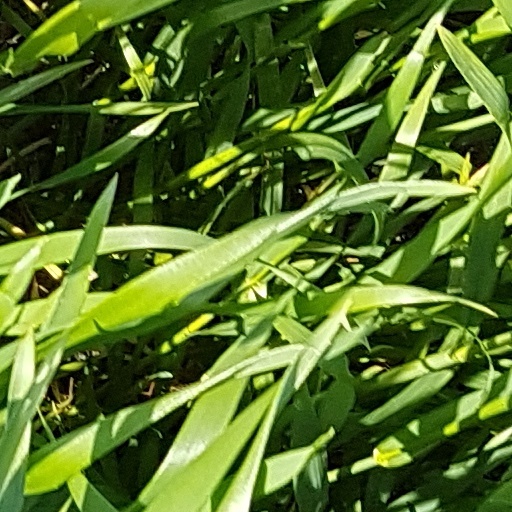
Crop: wheat